Christine Doerner

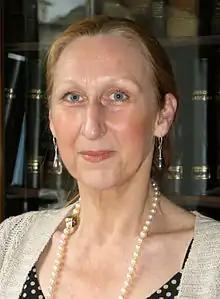
Christine Doerner

Christine Doerner (born 18 July 1952) is a Luxembourgish politician, advocate, and notary. She was a member of the Chamber of Deputies from 2004 to 2013, and has also sat as a member of Bettembourg communal council since 2000. She has been a member of the Christian Social People's Party since 1974.